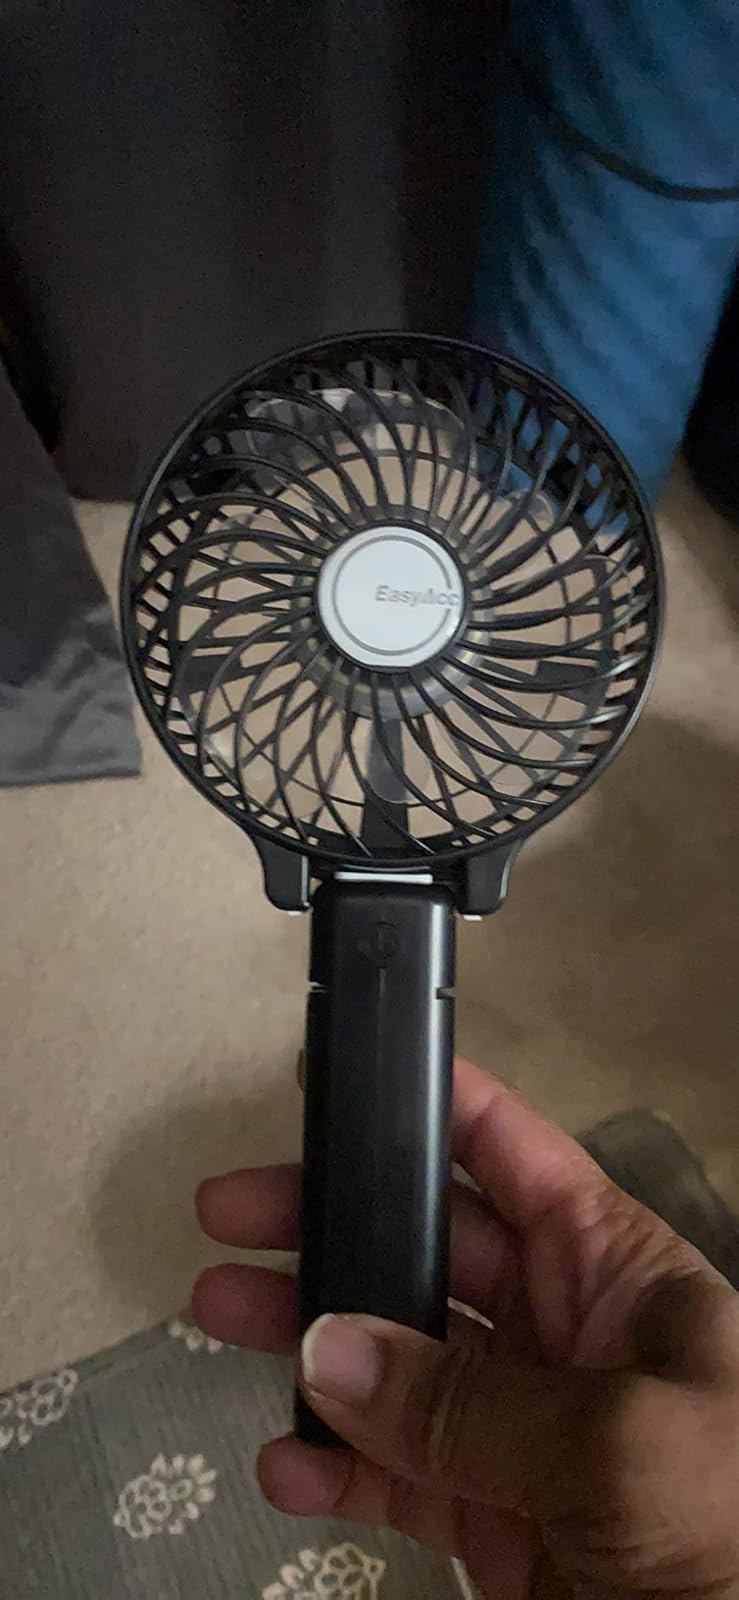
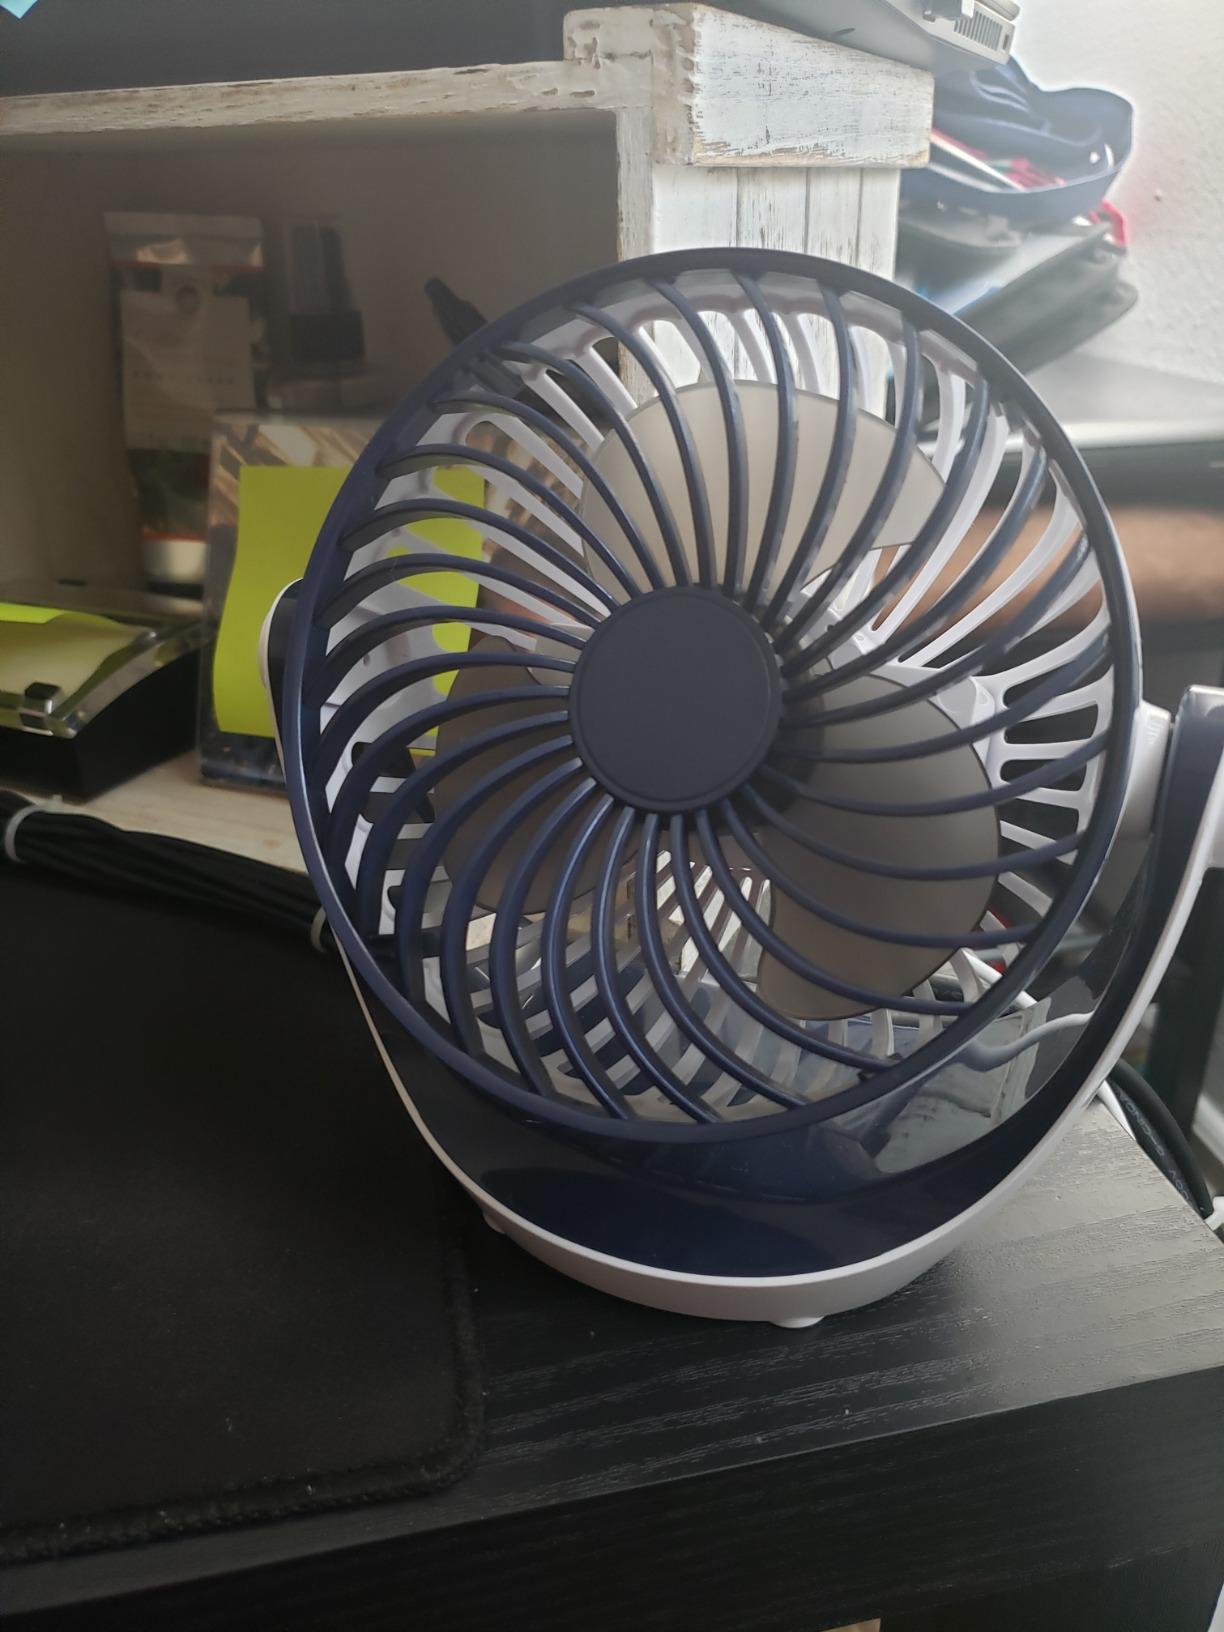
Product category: fan
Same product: no